Ricardo Carballo

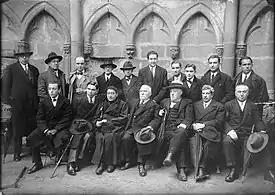

However, this approximation to Portuguese was perceived by some pro-Spanish conservative groups as a possible political stance. Consequently, the norms were revoked without Carballo's consent by means of a special law (the "Decreto Filgueira"). In light of those events, Carballo Calero resigned his position in 1980. A new set of norms was passed in 1982 by the newly created "Instituto da Lingua Galega" ("Institute for the Galician Language") and the Royal Galician Academy, of which he was still a member. Carballo Calero had by then helped to create the Galician Association for the Language (1981) to counteract what he thought to be an attempt to "damage" the language.